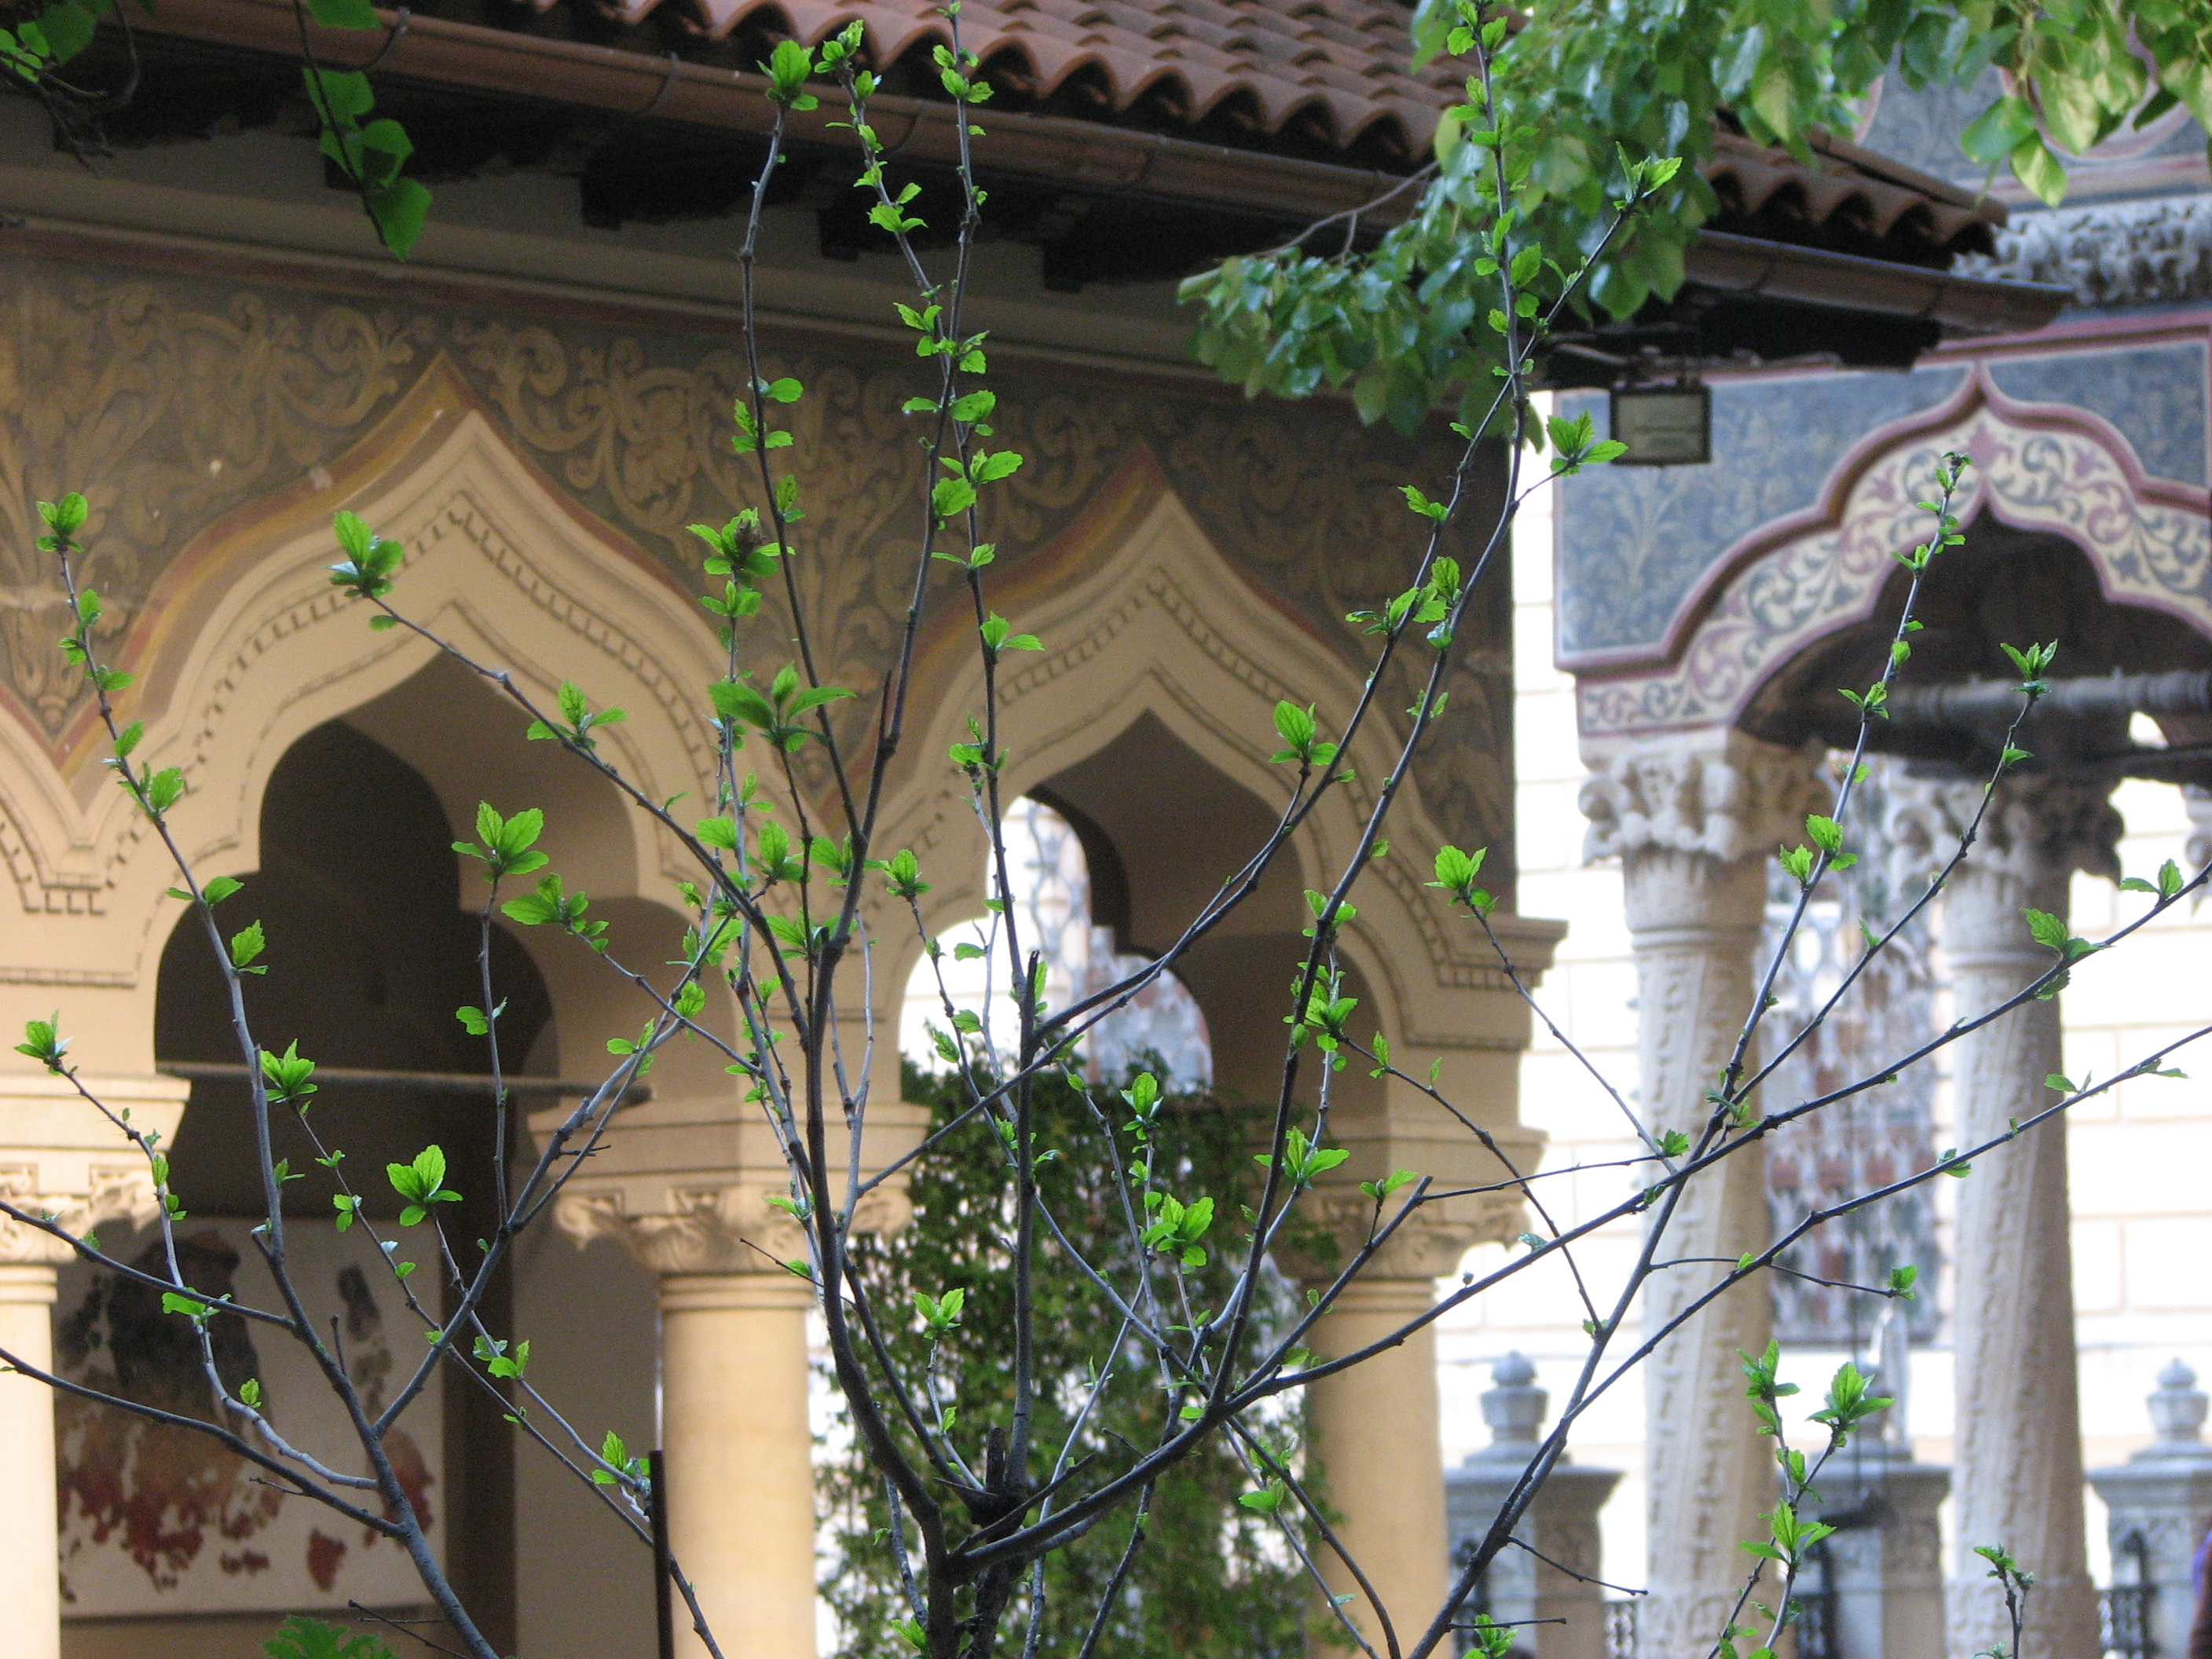
tree, architecture, plant, photography, flower, photo, europe, green, church, garden, photos, free, de, courtyard, fotografie, christianity, orthodox, eastern, romania, biserica, arhitectura, orthodoxy, romanian, ortodox, stavropoleos, neighbourhood, urban area